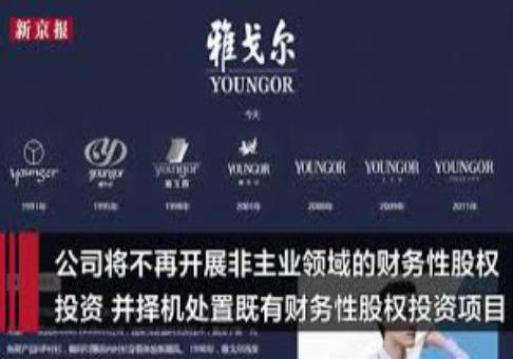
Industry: Clothes